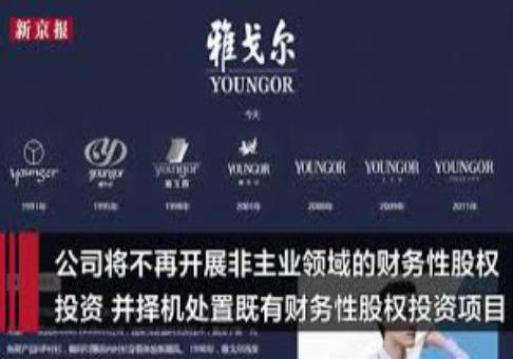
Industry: Clothes